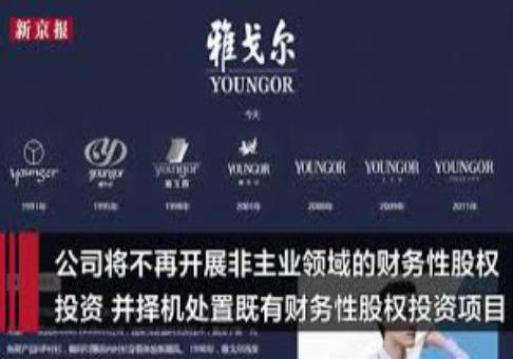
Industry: Clothes